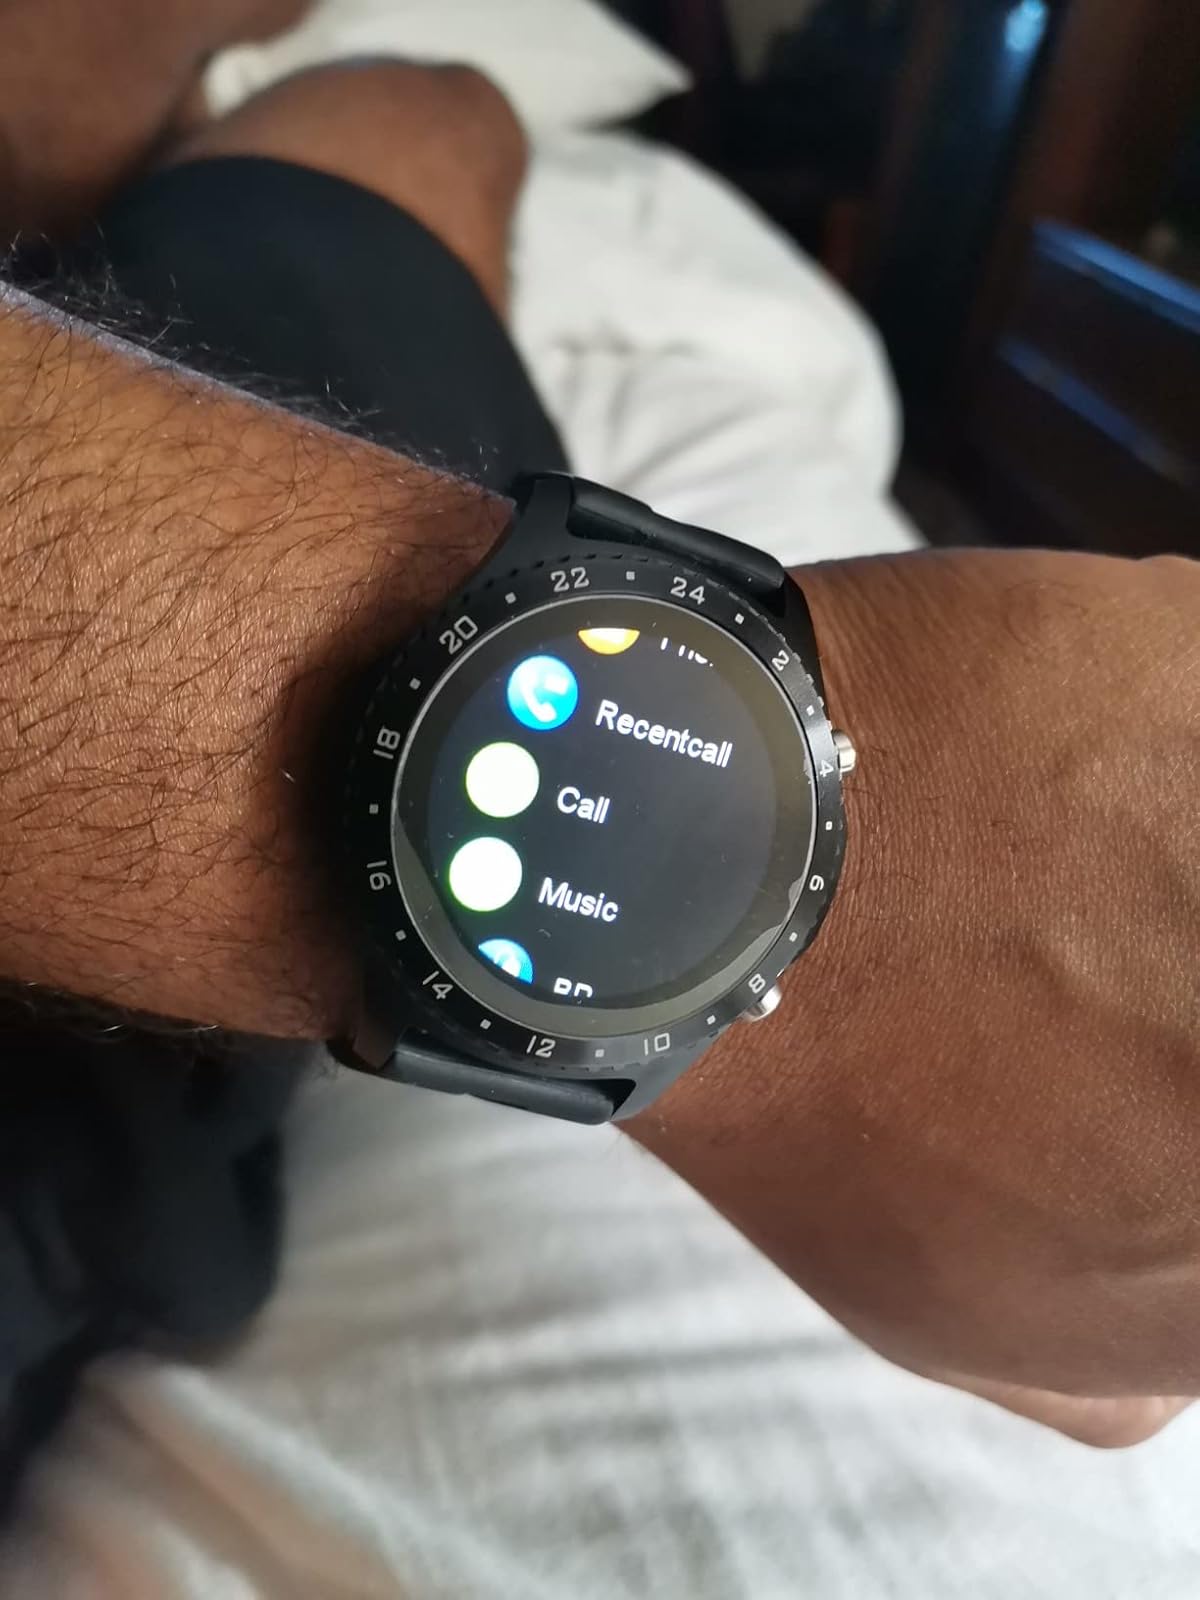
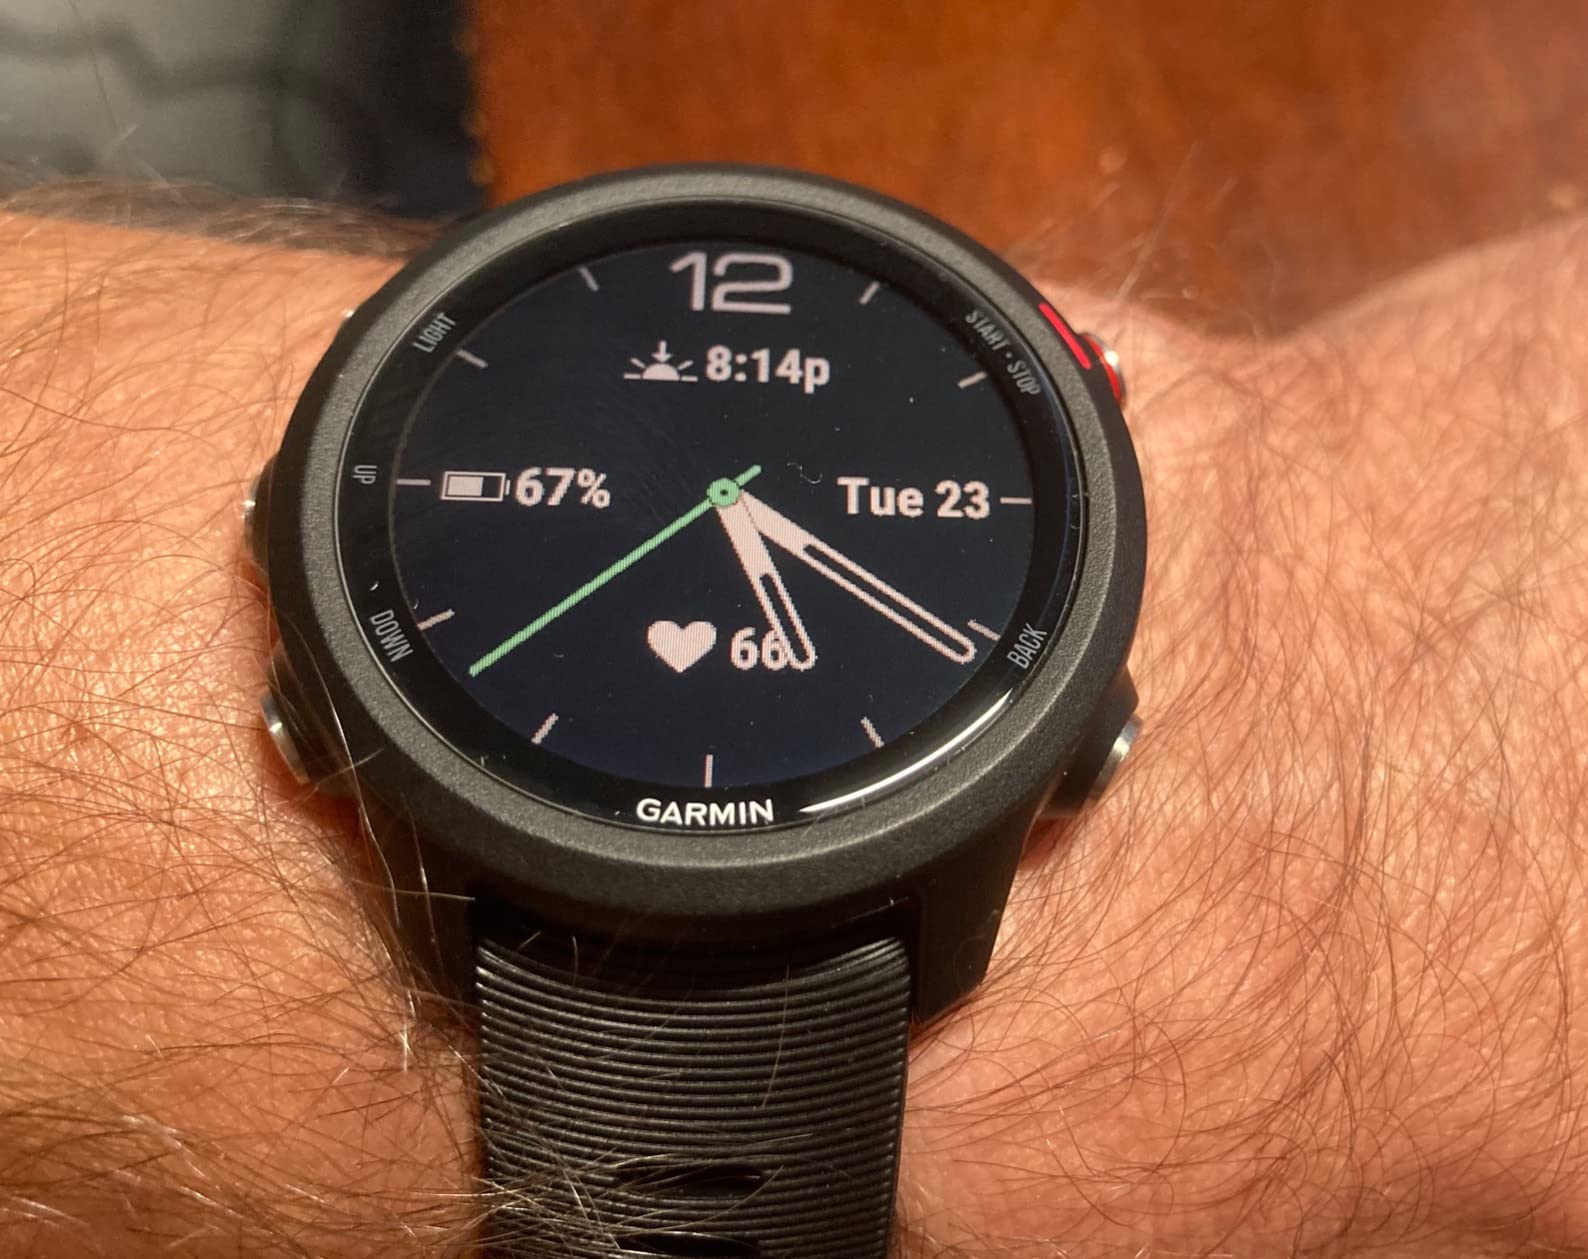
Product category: smartwatch
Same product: no